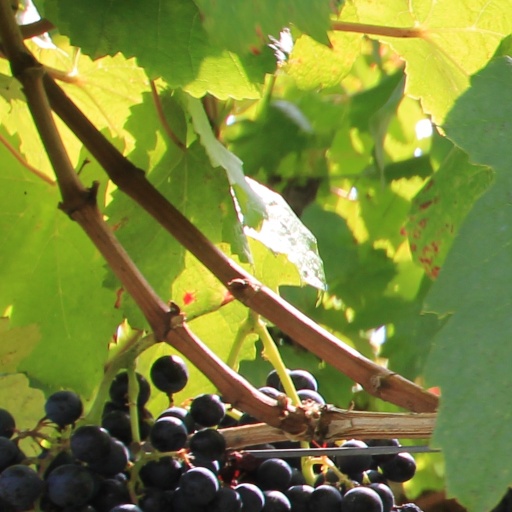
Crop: grape